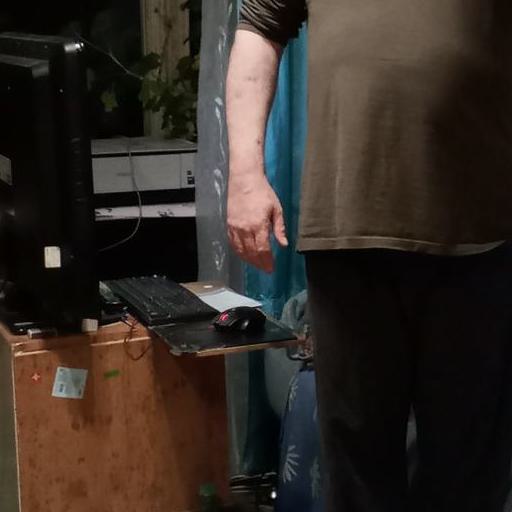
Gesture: no_gesture